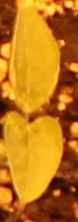
Label: Soybean